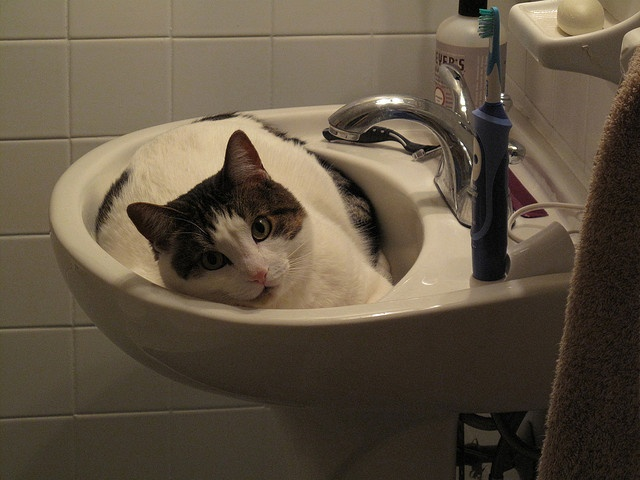
A cat is lounging in a bathroom sink.
A cat sits in a small bathroom sink.
A fat cat laying in a bathroom sink.
A cat sitting in a sink in the bathroom
A cat laying inside of a white sink under a faucet.